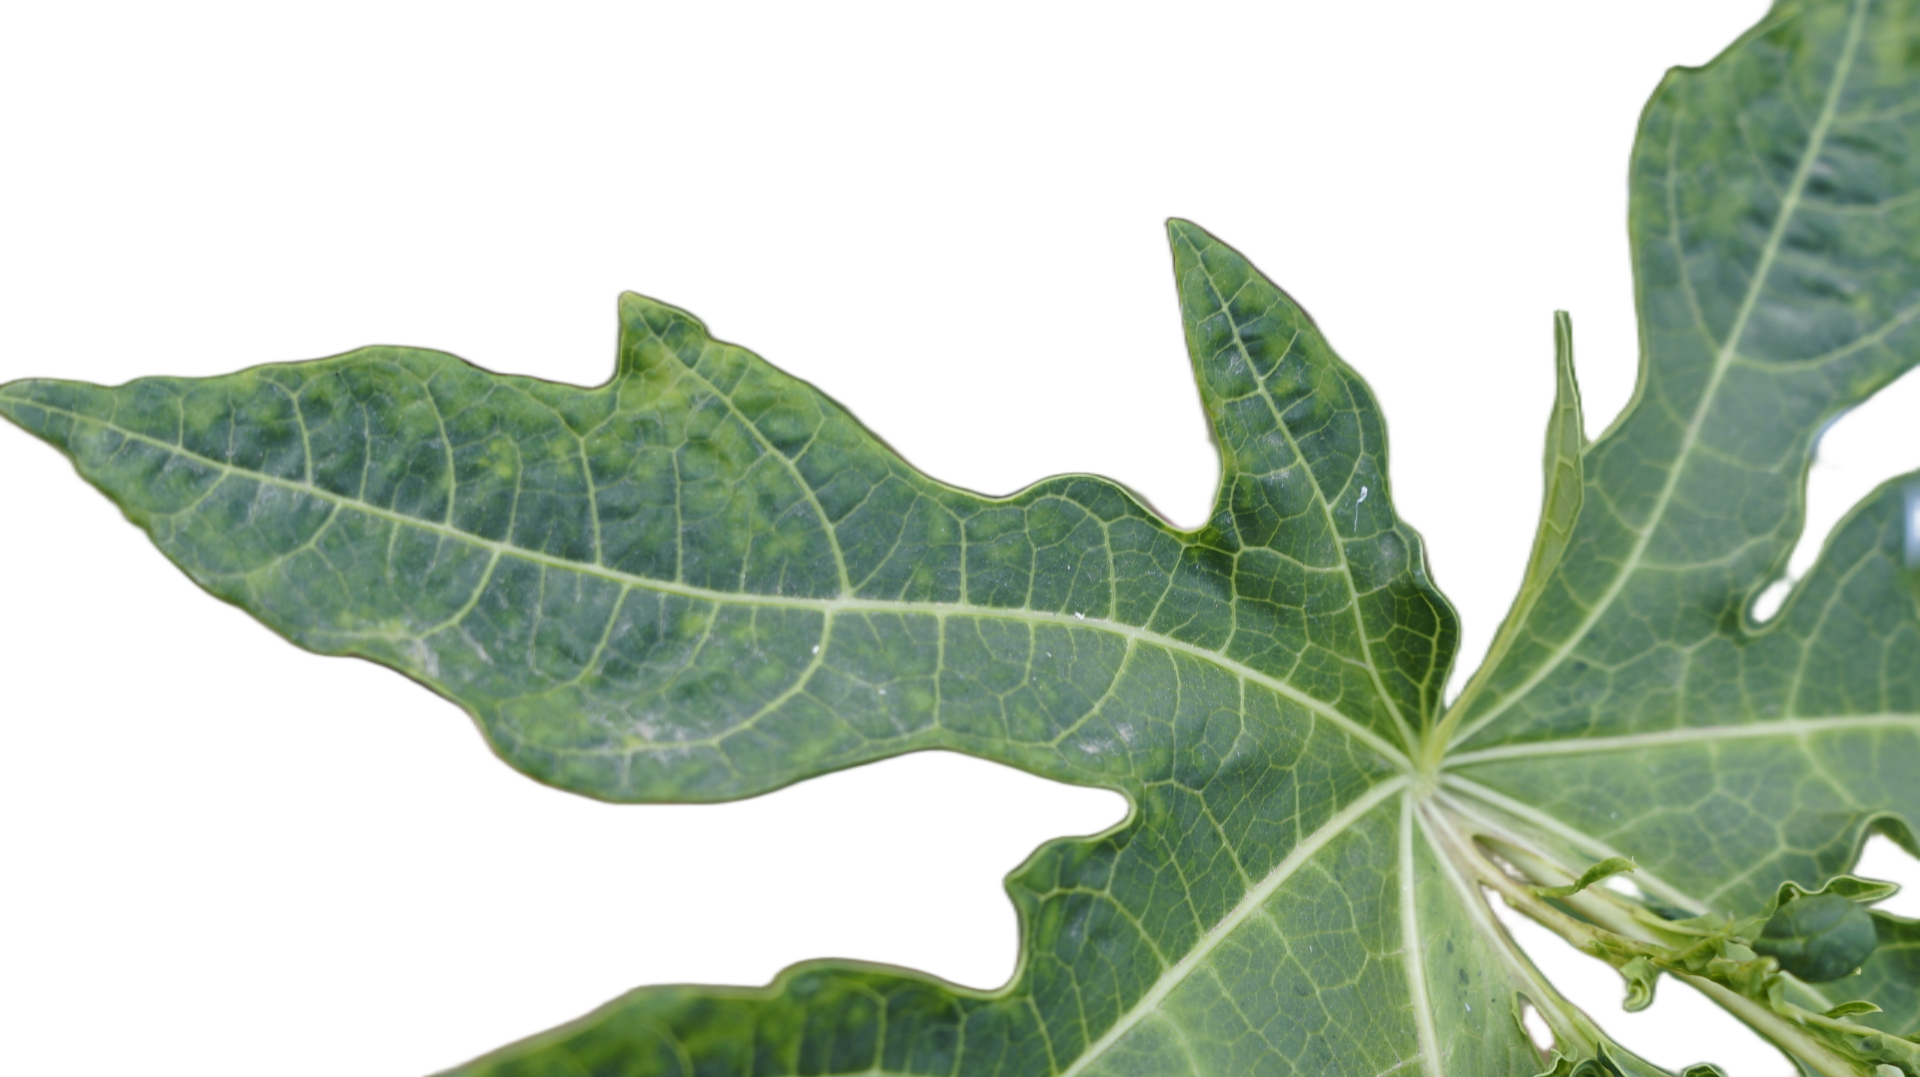
Crop: Papaya
Label: Curled_Yellow_Spot